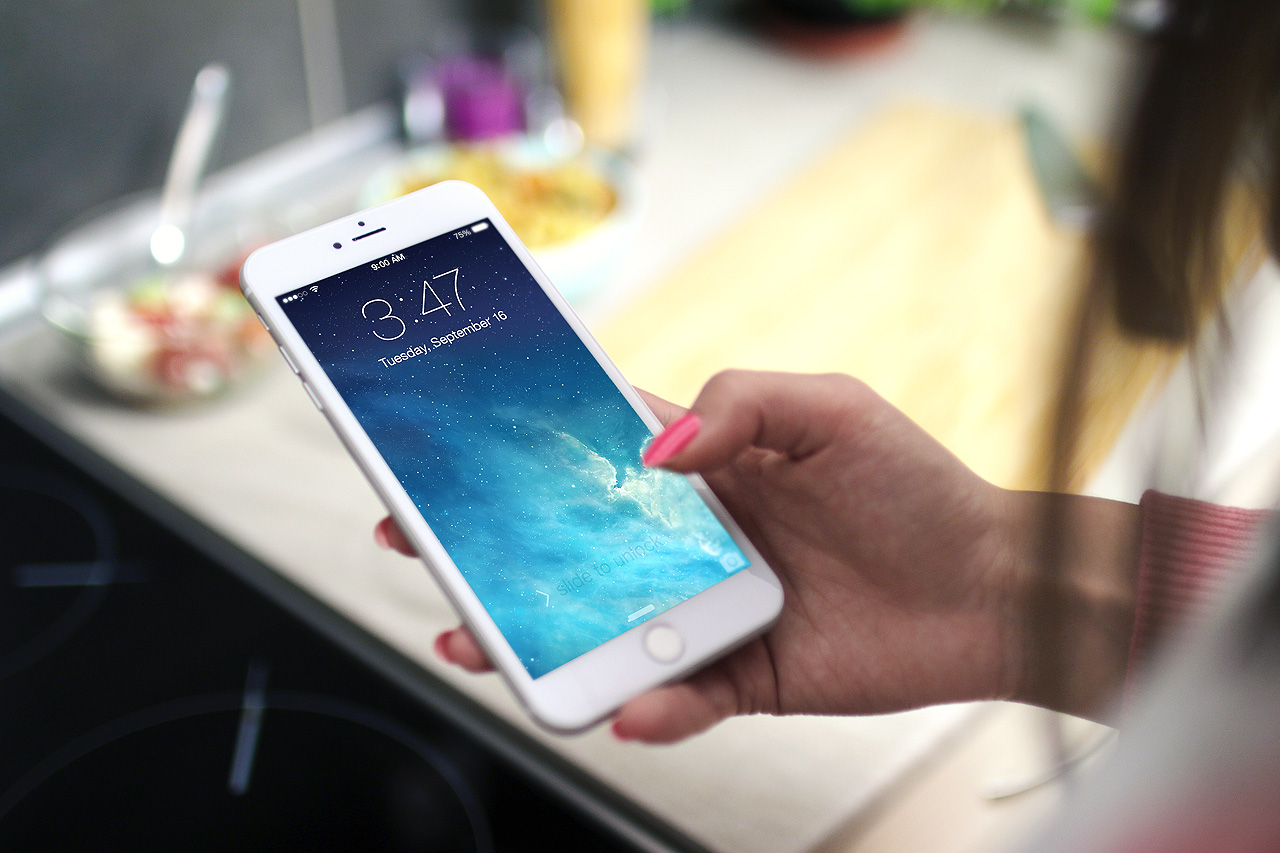
smartphone, writing, hand, screen, apple, person, woman, technology, touch, red, color, space, kitchen, gadget, mobile phone, brand, iphone 6, design, digital, touchscreen, mockup, portable communications device